Laurent Fabius

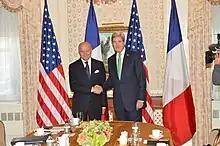
Fabius meeting with U.S. Secretary of State John Kerry

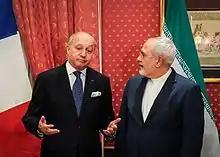
Fabius meeting with Iranian Foreign Minister Mohammad Javad Zarif

On 17 May 2012, Laurent Fabius became foreign minister in the government of Jean-Marc Ayrault, appointed prime minister by President François Hollande.